Agricola (board game)

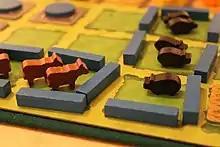
Agricola: The Goodies set includes animal-shaped replacements for the basic coloured cubes

The original Agricola used multicolored wooden pieces of the same circular shape to denote various resources (clay, wood, reeds, etc.). The 2016 edition offered shaped wooden pieces for resources that make it easier to differentiate between the many types of resources. The new edition also included fewer optional cards – two decks for a total of 96 cards (as opposed to three decks with 308 cards in the original edition). Some reviewers praised the balance of the new decks. The revised edition is a 1-4 player game, as opposed to the original version's player count of 1–5. However, there is a 5-6 player expansion for the revised edition.